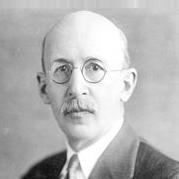
Age: 71